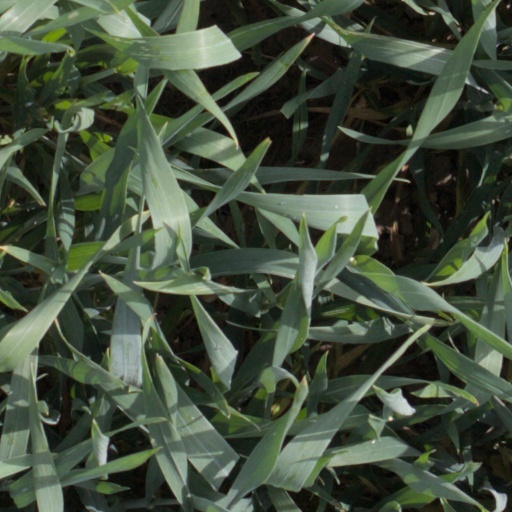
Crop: wheat